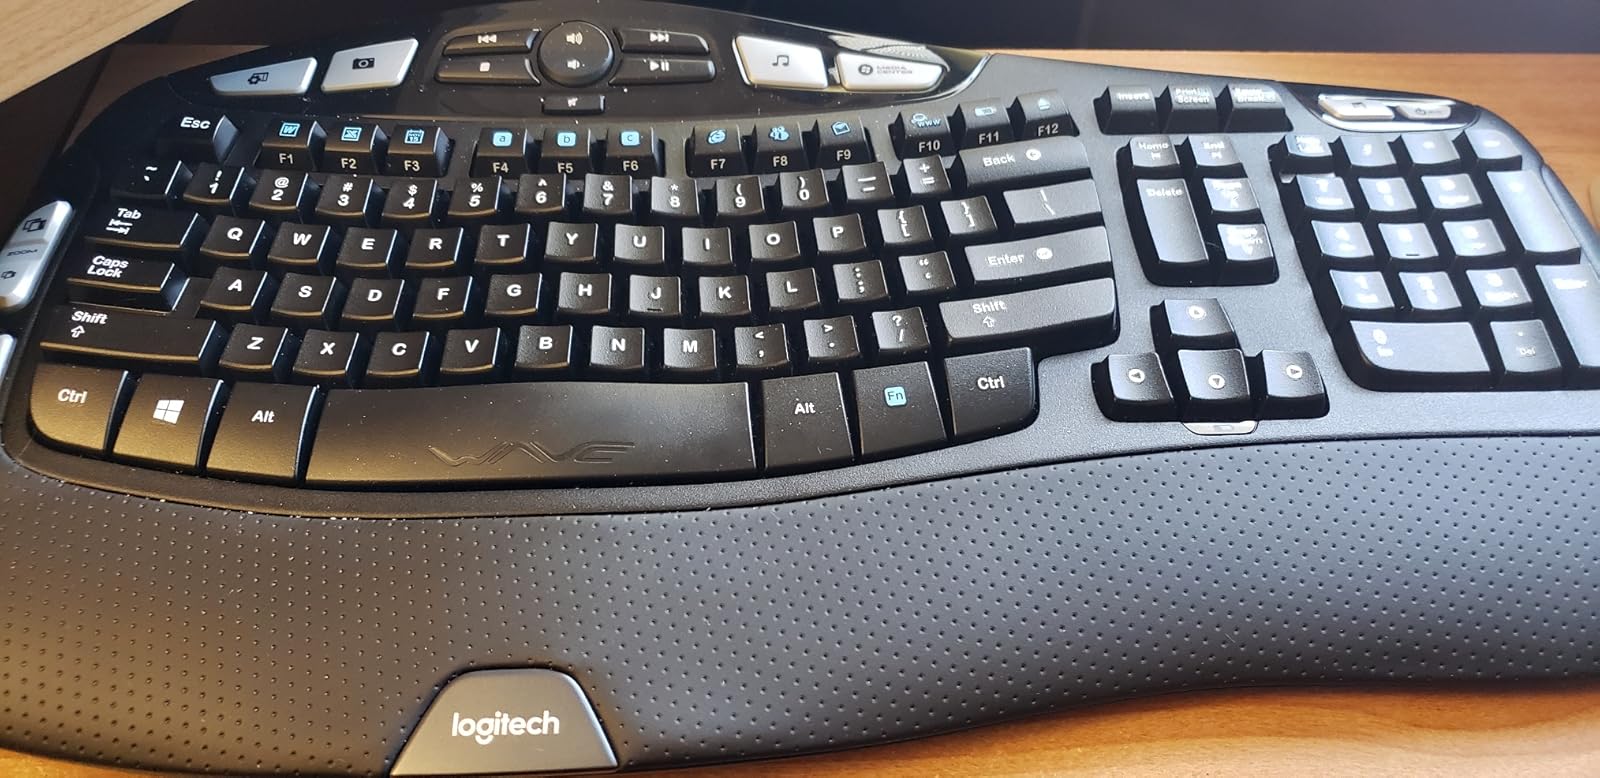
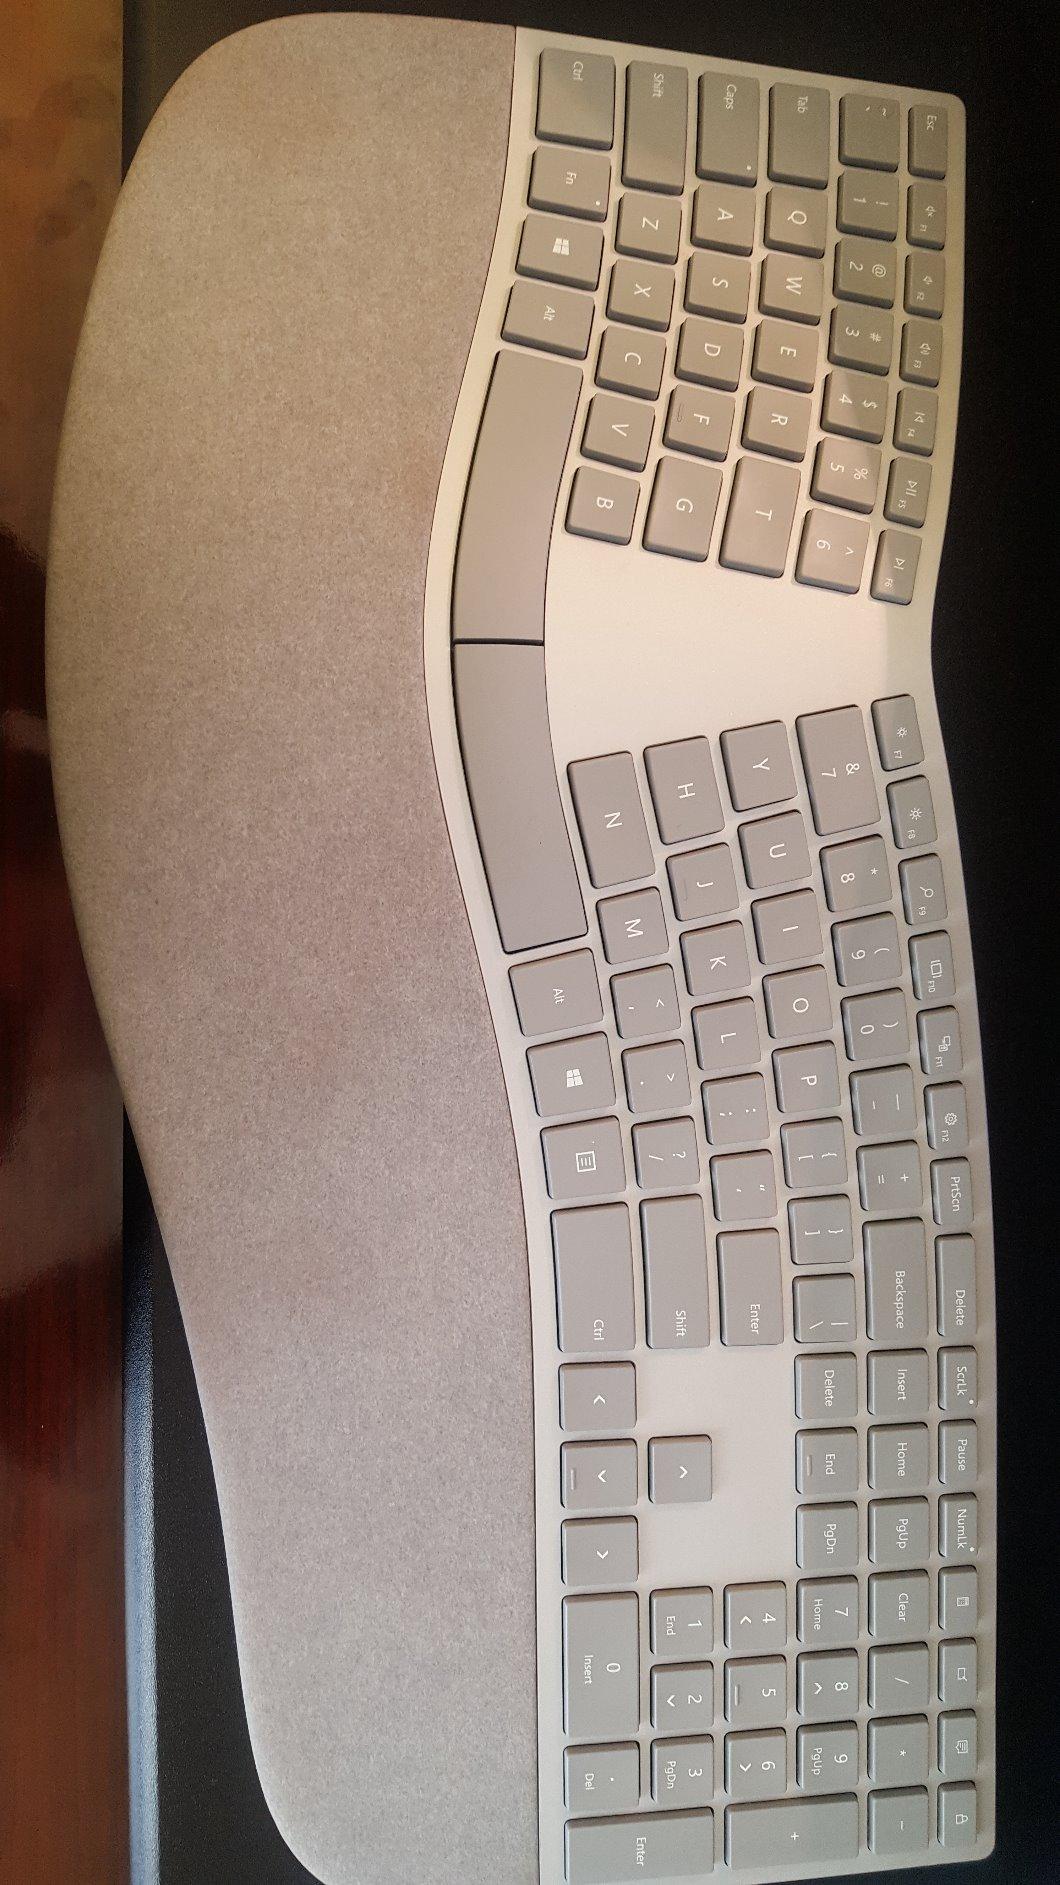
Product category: keyboard
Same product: no